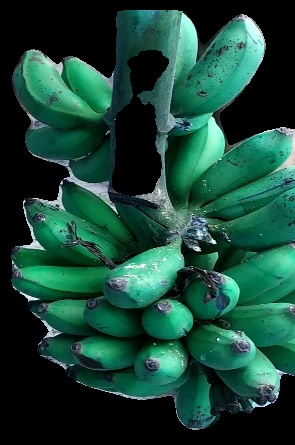
Variety: rasbale
Grade: grade3